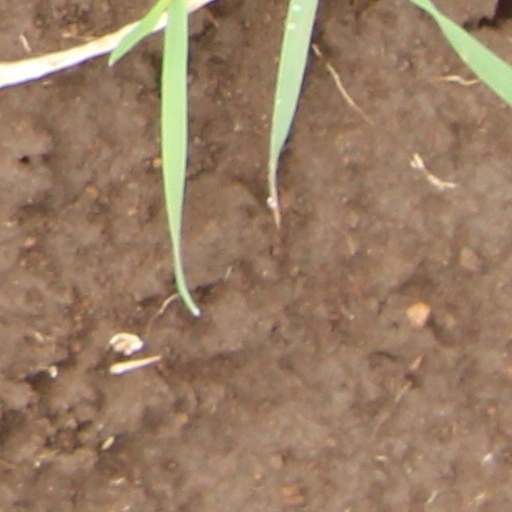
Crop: wheat